Broadway Winter Hill Congregational Church

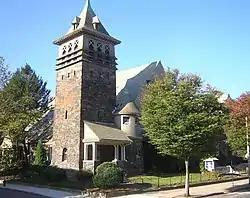

The Broadway Winter Hill Congregational Church is a historic church building at 404 Broadway in Somerville, Massachusetts. Built in 1890–91 to a design by Hartwell and Richardson for a Congregationalist congregation founded in 1865, it is one of the city's only examples of Shingle style architecture, and one of its finer architect-designed buildings from the 19th century. The building was listed on the National Register of Historic Places in 1989. It is now home to the Vida Real Church.